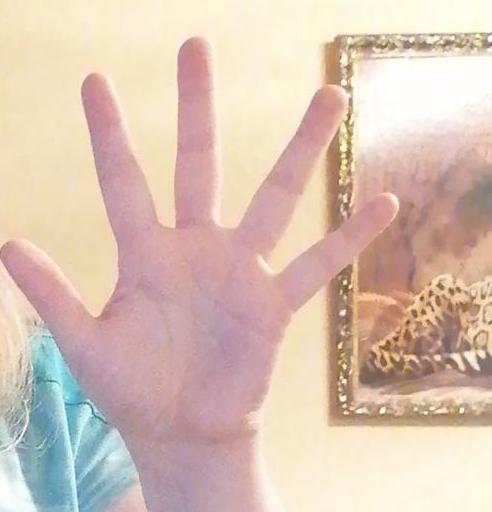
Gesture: palm